Wood industry

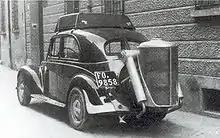
A car built in the 1940s by Ilario Bandini, with a wood gas generator device.

In Sweden, Finland and to an extent Norway, much of the land area is forested, and the pulp and paper industry is one of the most significant industrial sectors. Chemical pulping produces an excess of energy, since the organic matter in black liquor, mostly lignin and hemicellulose breakdown products, is burned in the recovery boiler. Thus, these countries have high proportions of renewable energy use (25% in Finland, for instance). Considerable effort is directed towards increasing the value and usage of forest products by companies and by government projects.